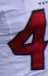
Number: 4